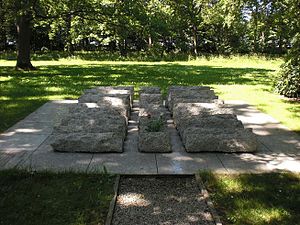
Jan de Weryha-Wysoczański
Mindesmærke i Neuengamme ved Hamborg til minde om deportationerne fra Warszawa-opstanden i 1944
Jan de Weryha-Wysoczański er en polsk billedhugger, der siden 1981 er bosat i Hamborg.